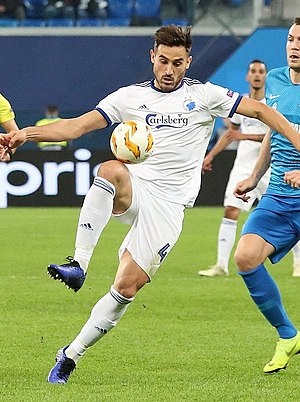
Sotirios Papagiannopoulos
Sotirios Papagiannopoulos mod Zenit i 2018
Sotirios Papagiannopoulos er en svensk-græsk professionel fodboldspiller, der spiller som midterforsvarer i den svenske allsvenskan-klub AIK. Han spillede i 2018-2020 i den danske superligaklub F.C. København.